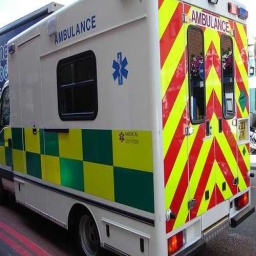
Label: ambulance